Sean Combs sexual misconduct allegations

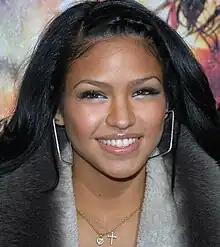
Cassie Ventura in 2008

American rapper and record executive Sean Combs, better known by his stage name Diddy (formerly Puff Daddy and P. Diddy), has faced repeated accusations of sexual misconduct for incidents dating from 1990 to 2023. He has faced at least 10 civil lawsuits related to abuse and sexual misconduct, and has also faced accusations of rape, drug-facilitated sexual assault, child sexual abuse, and sexual harassment. He pleaded not guilty to all of his federal criminal charges from 2024.